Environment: real
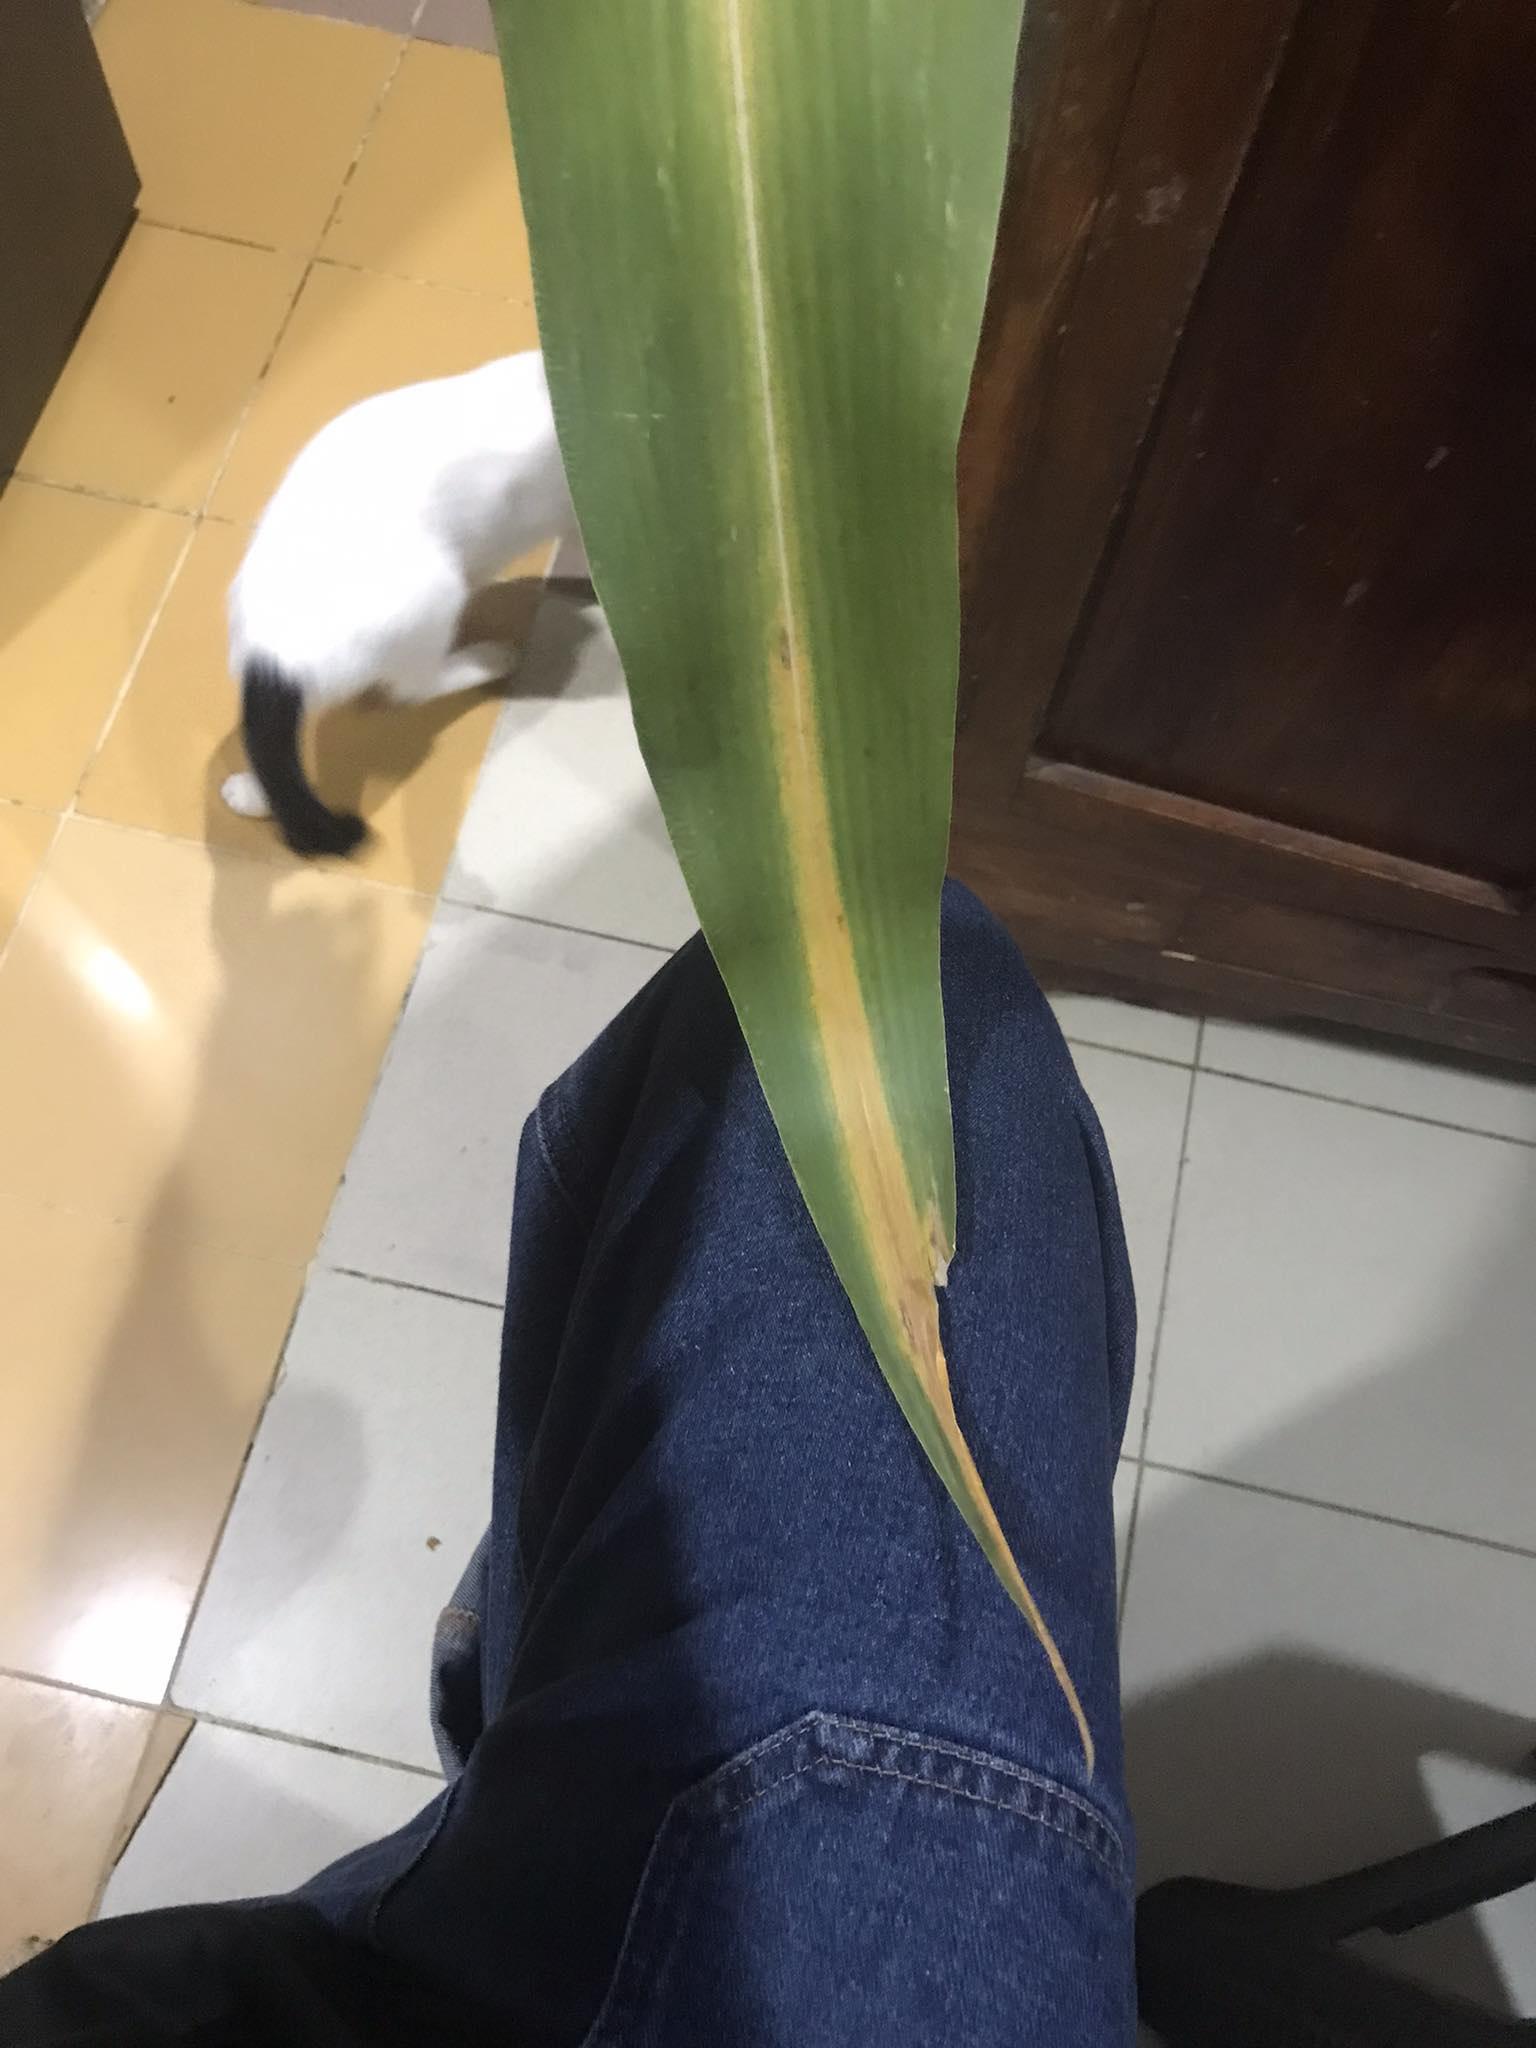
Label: nitrogen_deficiency